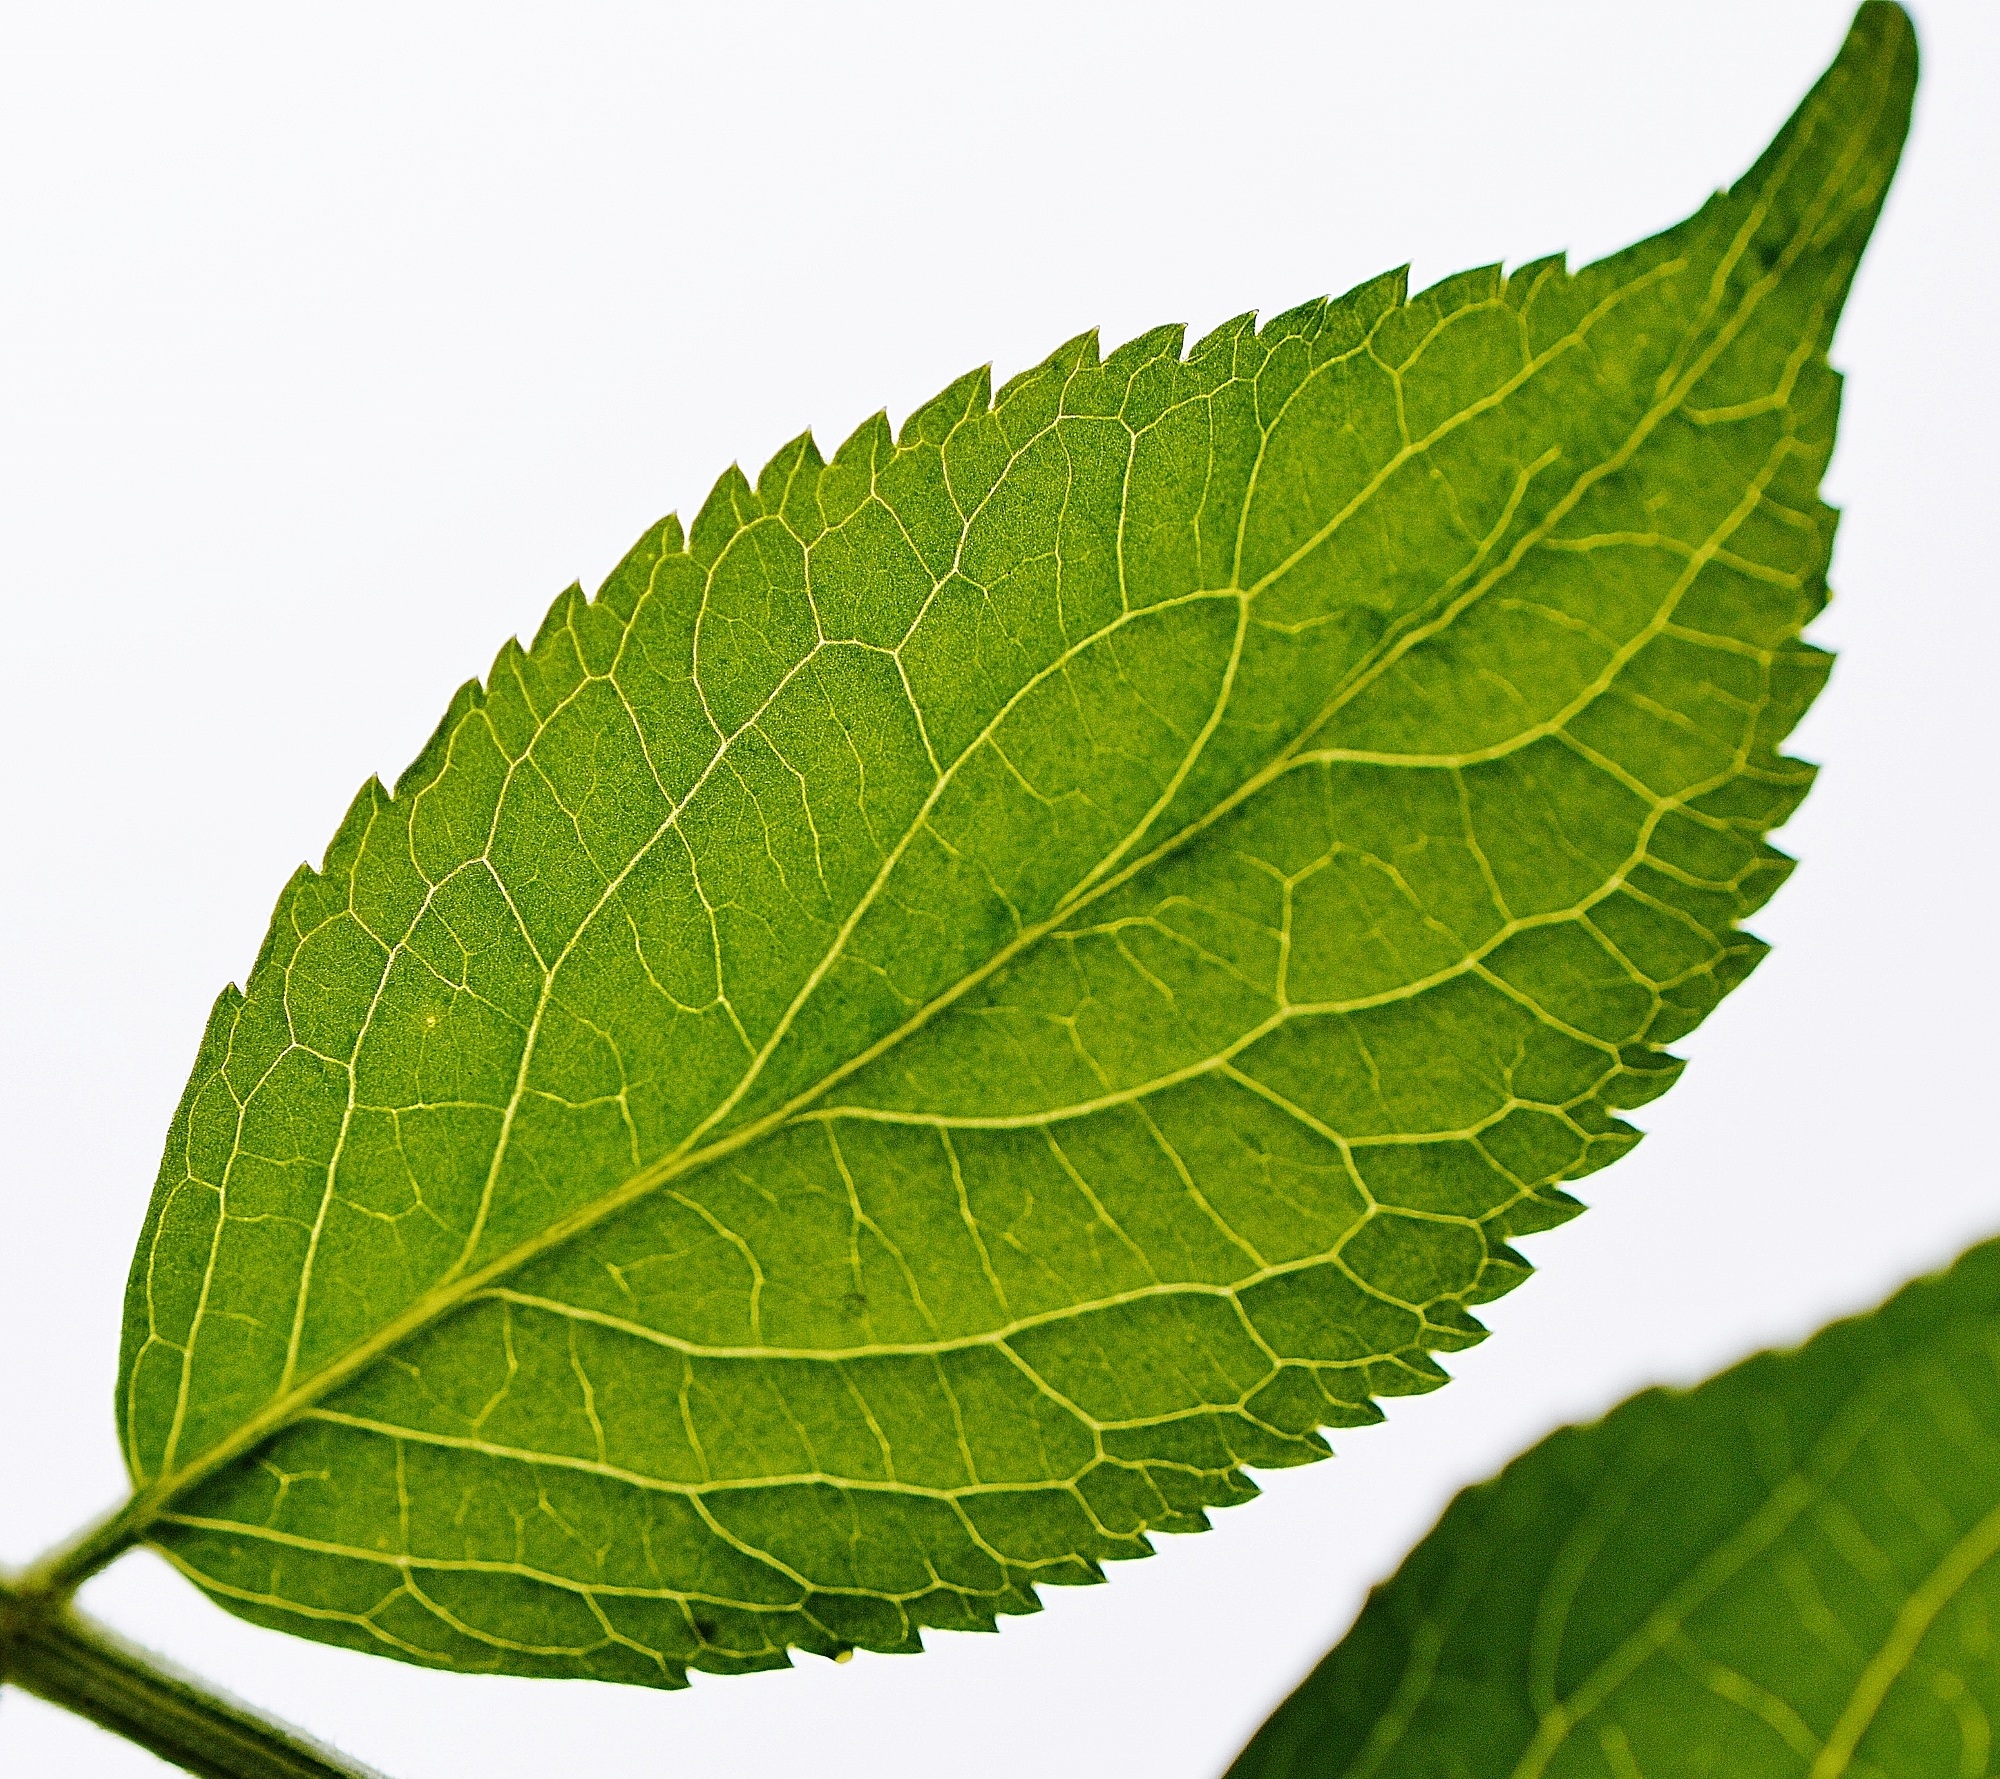
nature, plant, leaf, flower, green, herb, produce, shrub, flowering plant, grape leaves, annual plant, land plant